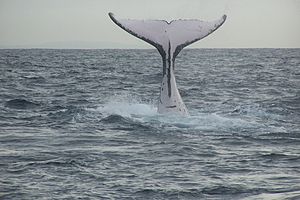
Hale
En hale på en pukkelhval
En hale er en forlængelse af rygsøjlen hos samtlige hvirveldyr bortset fra de voksne springpadder, menneskeaber, mennesker og enkelte andre.